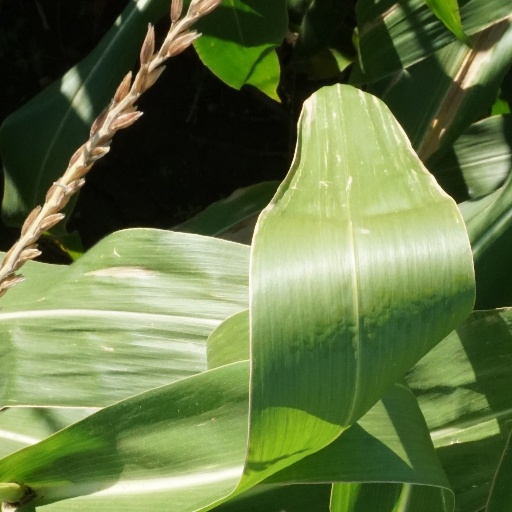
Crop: maize; corn